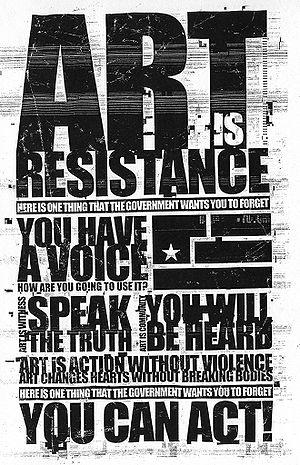
Nine Inch Nails [naɪn ɪnt͡ʃ ˈneɪlz], NIN ou parfois stylisé NIИ, est un groupe de rock industriel américain, originaire de Cleveland, dans l'Ohio. Il est formé en 1988 par Trent Reznor, le principal producteur, chanteur, compositeur et instrumentiste, qui représente l'unique membre officiel de Nine Inch Nails et reste le seul responsable de sa direction, jusqu'à l'arrivée du musicien anglais Atticus Ross dans le groupe en 2016. Principalement metal industriel, la musique de Nine Inch Nails propose un assemblage éclectique de genres comme le rock alternatif, l'ambient, l'electronica et la synthpop. Après l'enregistrement d'un album, Reznor recrute habituellement un groupe de musiciens pour jouer avec lui. La formation change à chaque nouvelle tournée et réadapte souvent les chansons pour correspondre à une interprétation en live. Sur scène, Nine Inch Nails intègre souvent des jeux de lumière comme éléments visuels de scénographie.